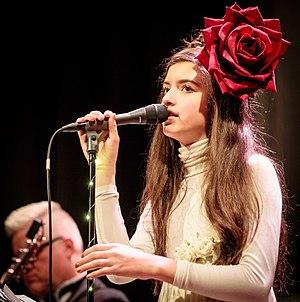
Angelina Jordan est une chanteuse norvégienne née le 10 janvier 2006, interprétant essentiellement, en anglais, de grands succès du jazz vocal.